Ron Davis (outfielder)

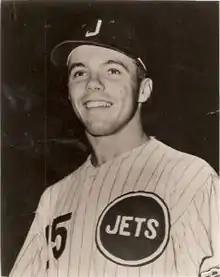

Ronald Everette Davis (October 21, 1941 – September 5, 1992) was an American professional baseball outfielder. He played in Major League Baseball (MLB) during 1962, and from 1966 to 1969, for the Houston Colt .45s / Astros, St. Louis Cardinals and Pittsburgh Pirates.